Andrea Goldsmith (engineer)

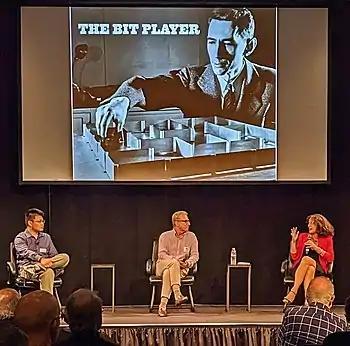
Andrea Goldsmith (right) at the panel discussion after the August 2, 2019, screening of "The Bit Player" at the Computer History Museum in Mountain View, California

Andrea Goldsmith is an American electrical engineer and the dean of the School of Engineering and Applied Science at Princeton University. She is also the Arthur LeGrand Doty Professor of Electrical Engineering at Princeton. In February 2025, Goldsmith was announced as the president elect at Stony Brook University, a position she will assume on August 1, 2025.